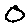
Label: 0